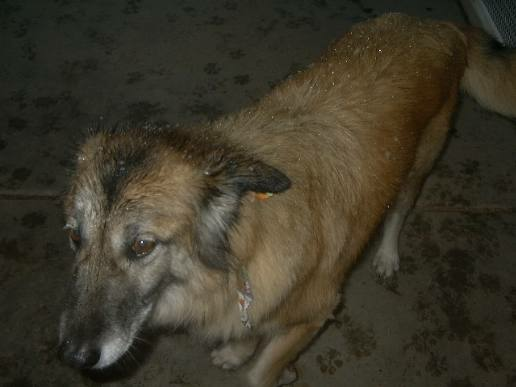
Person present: No